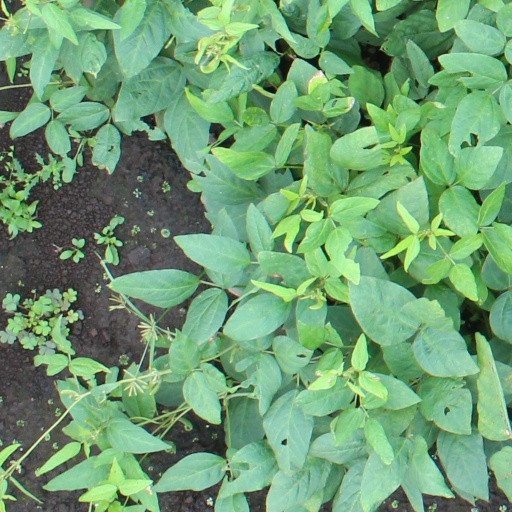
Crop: soybean